Korat Royal Thai Air Force Base

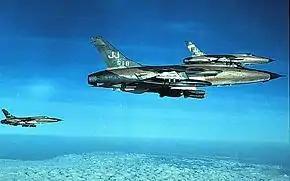
34th TFS F-105D 60-0518

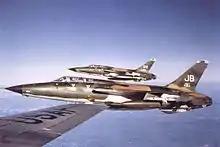
388th Tactical Fighter wing F-105F Wild Weasel aircraft, flying from Korat RTAFB, Thailand, 1972

Also on 15 May, an F-4C Phantom II squadron, the 34th Tactical Fighter Squadron and an F-105F squadron, the 13th Tactical Fighter Squadron were deployed and permanently attached to the 388th from the 347th TFW, Yokota AB, Japan and Kadena AB, Okinawa.